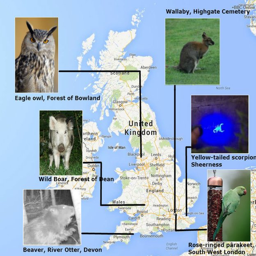
map accompanying the news article